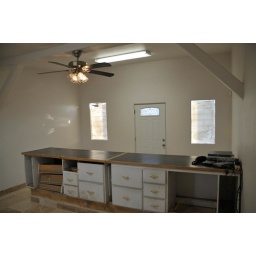
office back door looking in